Operation Overlord

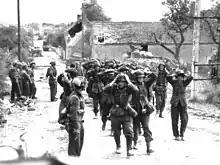
German forces surrender in Saint-Lambert-sur-Dive, 21 August 1944

The first components of the Mulberry harbours were brought across on D+1 (7 June) and the structures were in use for unloading by mid-June. One was constructed at Arromanches by the British, the other at Omaha by the Americans. Severe storms on 19 June interrupted the landing of supplies and destroyed the Omaha harbour. The repaired Arromanches harbour was able to receive around 6,000 tons of materiel daily and was in continuous use for the next ten months, but most shipments were brought in over the beaches until the port of Cherbourg was cleared of mines and obstructions on 16 July.